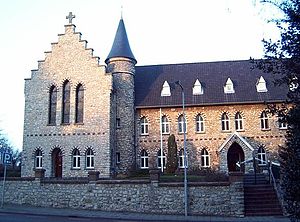
Nuth / Galleri
Nuth er en kommune og en by, beliggende i den sydlige provins Limburg i Nederlandene. Kommunens areal er på 32,63 km², og indbyggertallet er på 15.385 pr. 1. april 2016.